Band-rumped storm petrel

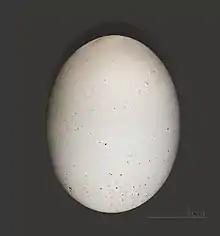
Egg (coll.MHNT)

The band-rumped storm petrel, Madeiran storm petrel, or Harcourt's storm petrel (Hydrobates castro) is a species of storm petrel in the family Hydrobatidae.